History of American comics

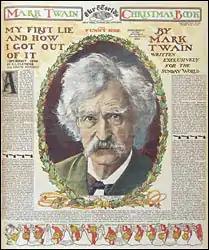
Cover of the "New York World", owned by Joseph Pulitzer, Christmas 1899.

The period of the late 19th century (the so-called "Platinum Age") was characterized by a gradual introduction of the key elements of the American mass comics. Then, the funnies were found in the humor pages of newspapers: they were published in the Sunday edition to retain readership. Indeed, it was not the information given that distinguished the newspapers but the editorials and the pages which were not informative, whose illustrations were an important component. These pages were then called comic supplement. In 1892, William Randolph Hearst published cartoons in his first newspaper, "The San Francisco Examiner". James Swinnerton created on this occasion the first drawings of humanized animals in the series "Little Bears and Tykes". Nevertheless, drawings published in the press were rather a series of humorous independent cartoons occupying a full page. The purpose of the cartoon itself, as expressed through narrative sequence expressed through images which follow one another, was only imposed slowly.